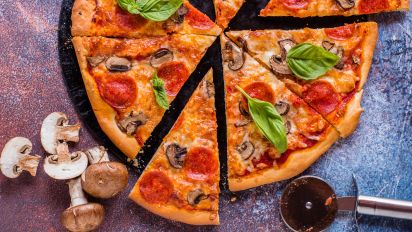
Dish: pizza